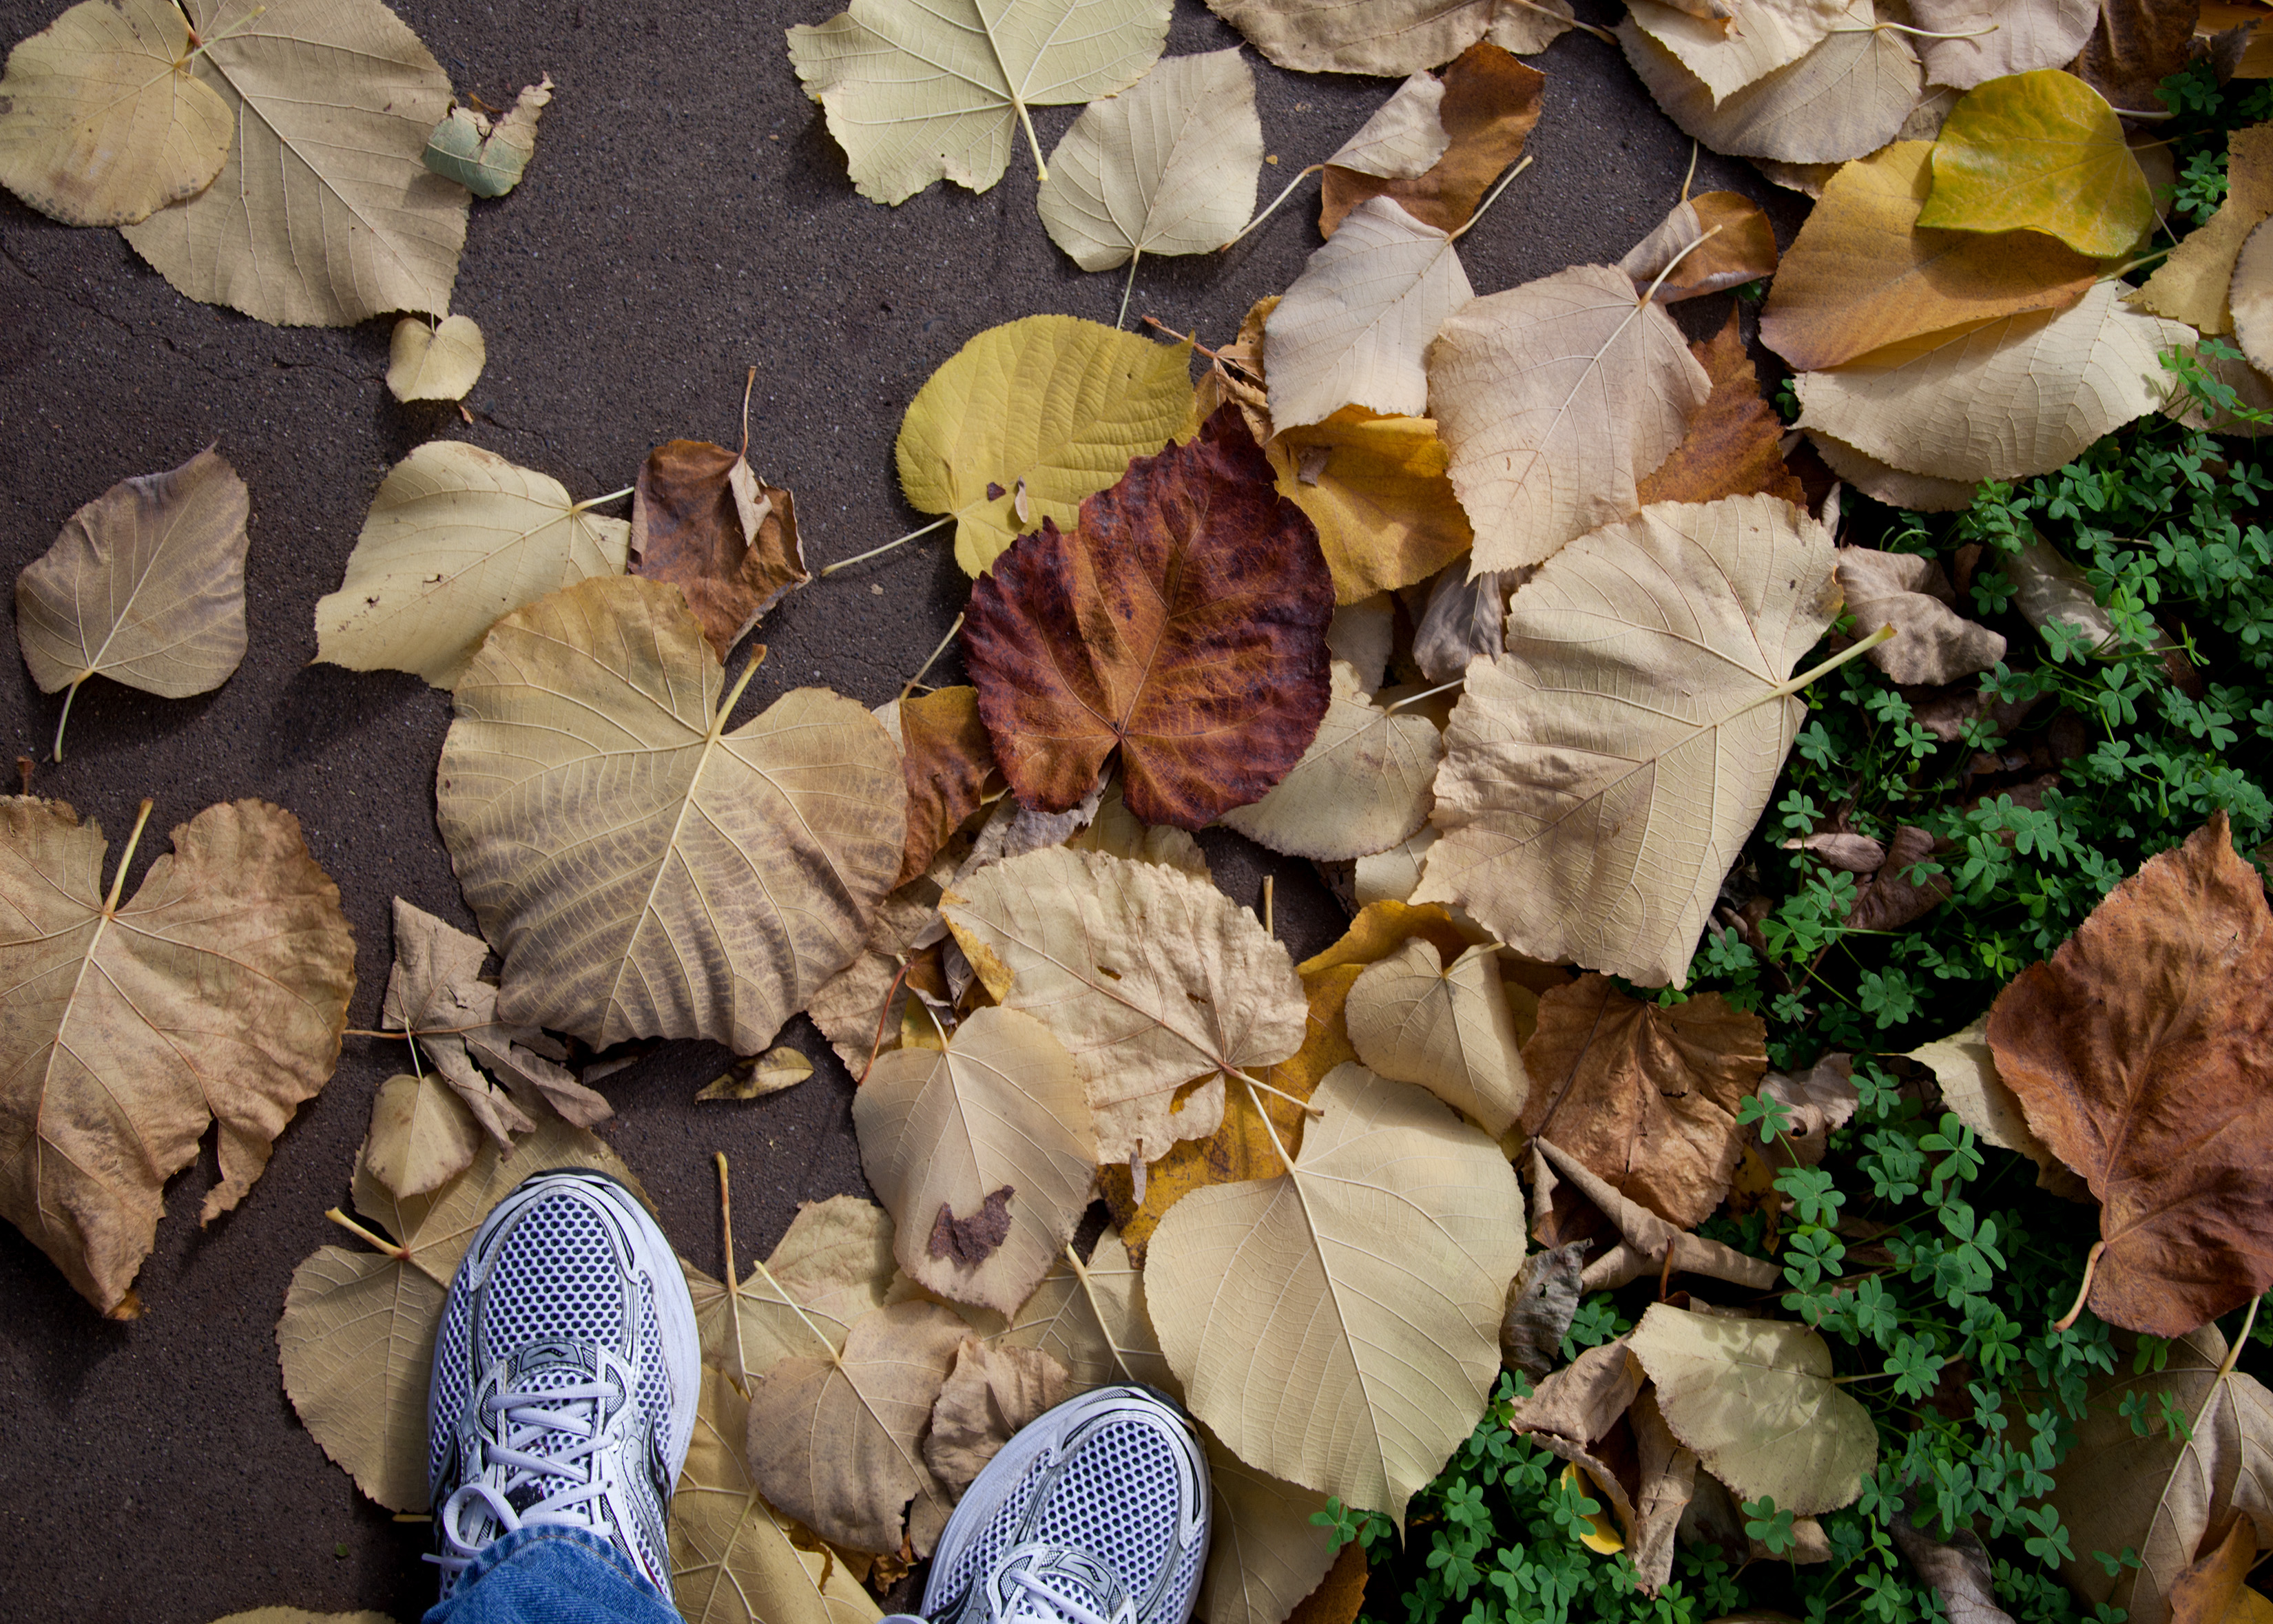
tree, nature, plant, leaf, flower, feet, spring, autumn, botany, flora, california, season, leaves, sacramento, november18, nov18, land plant